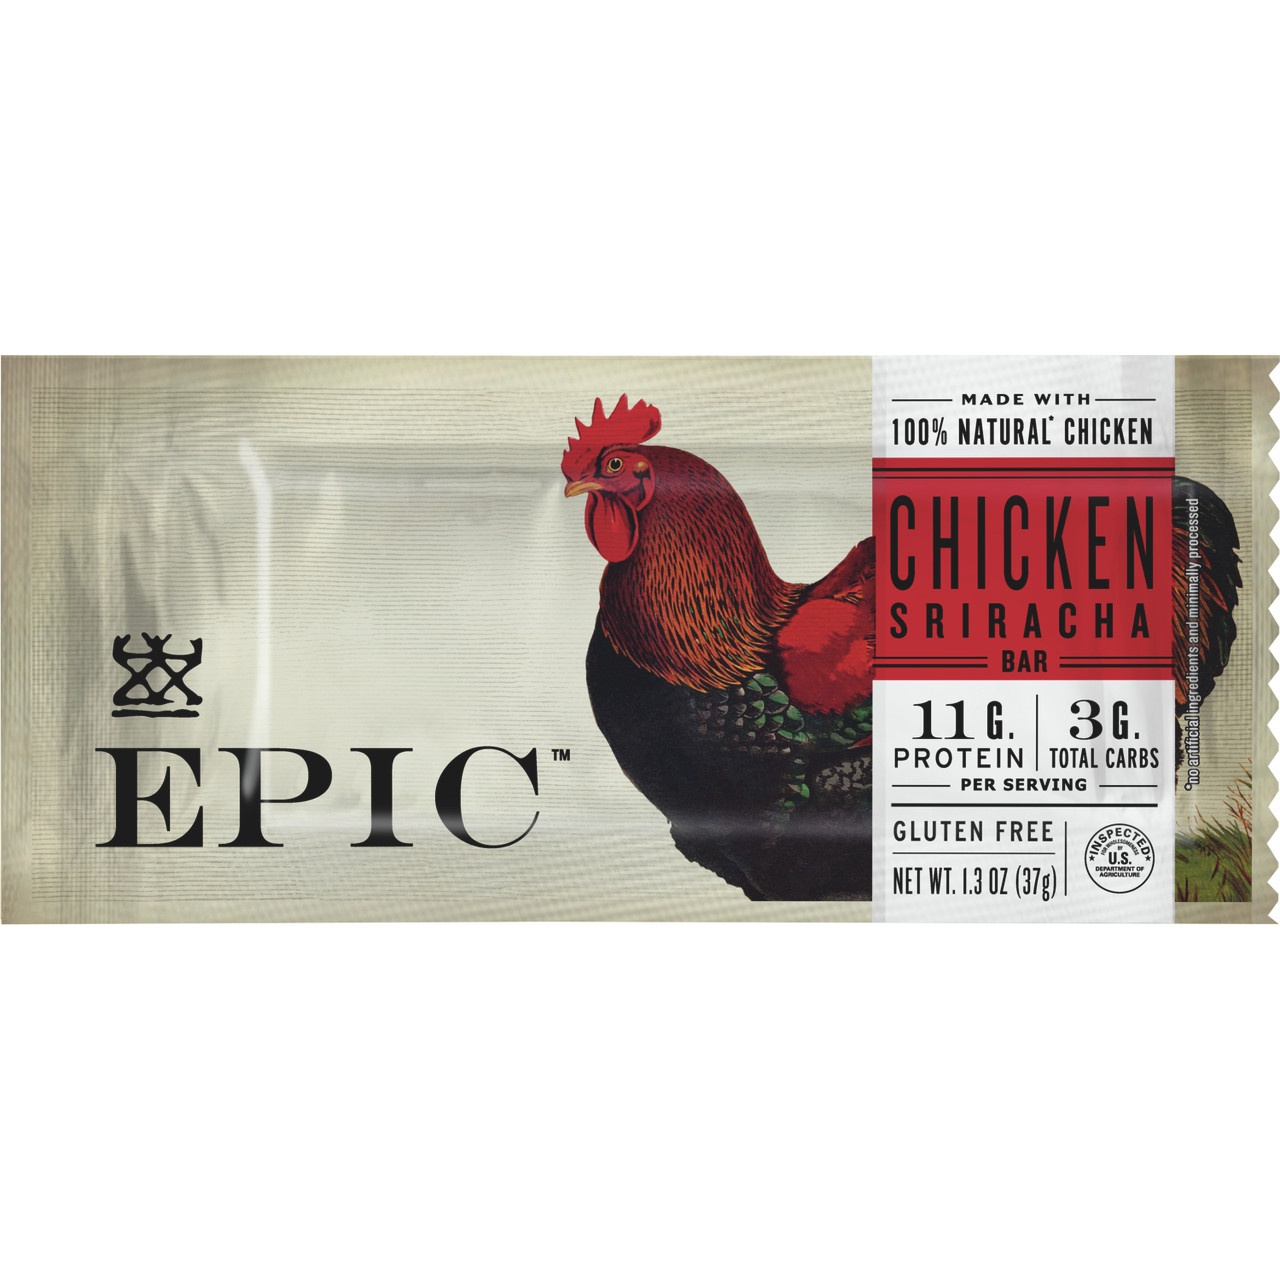
Epic Chkn Sriracha Bar  - Case Of  12 X 1.3 Oz
Epic Chkn Sriracha Bar - Case Of 12 X 1.3 Oz 1.63 SNACK
Brand: Epic
Category: Food, Beverages & Tobacco > Food Items > Snack Foods > Jerky